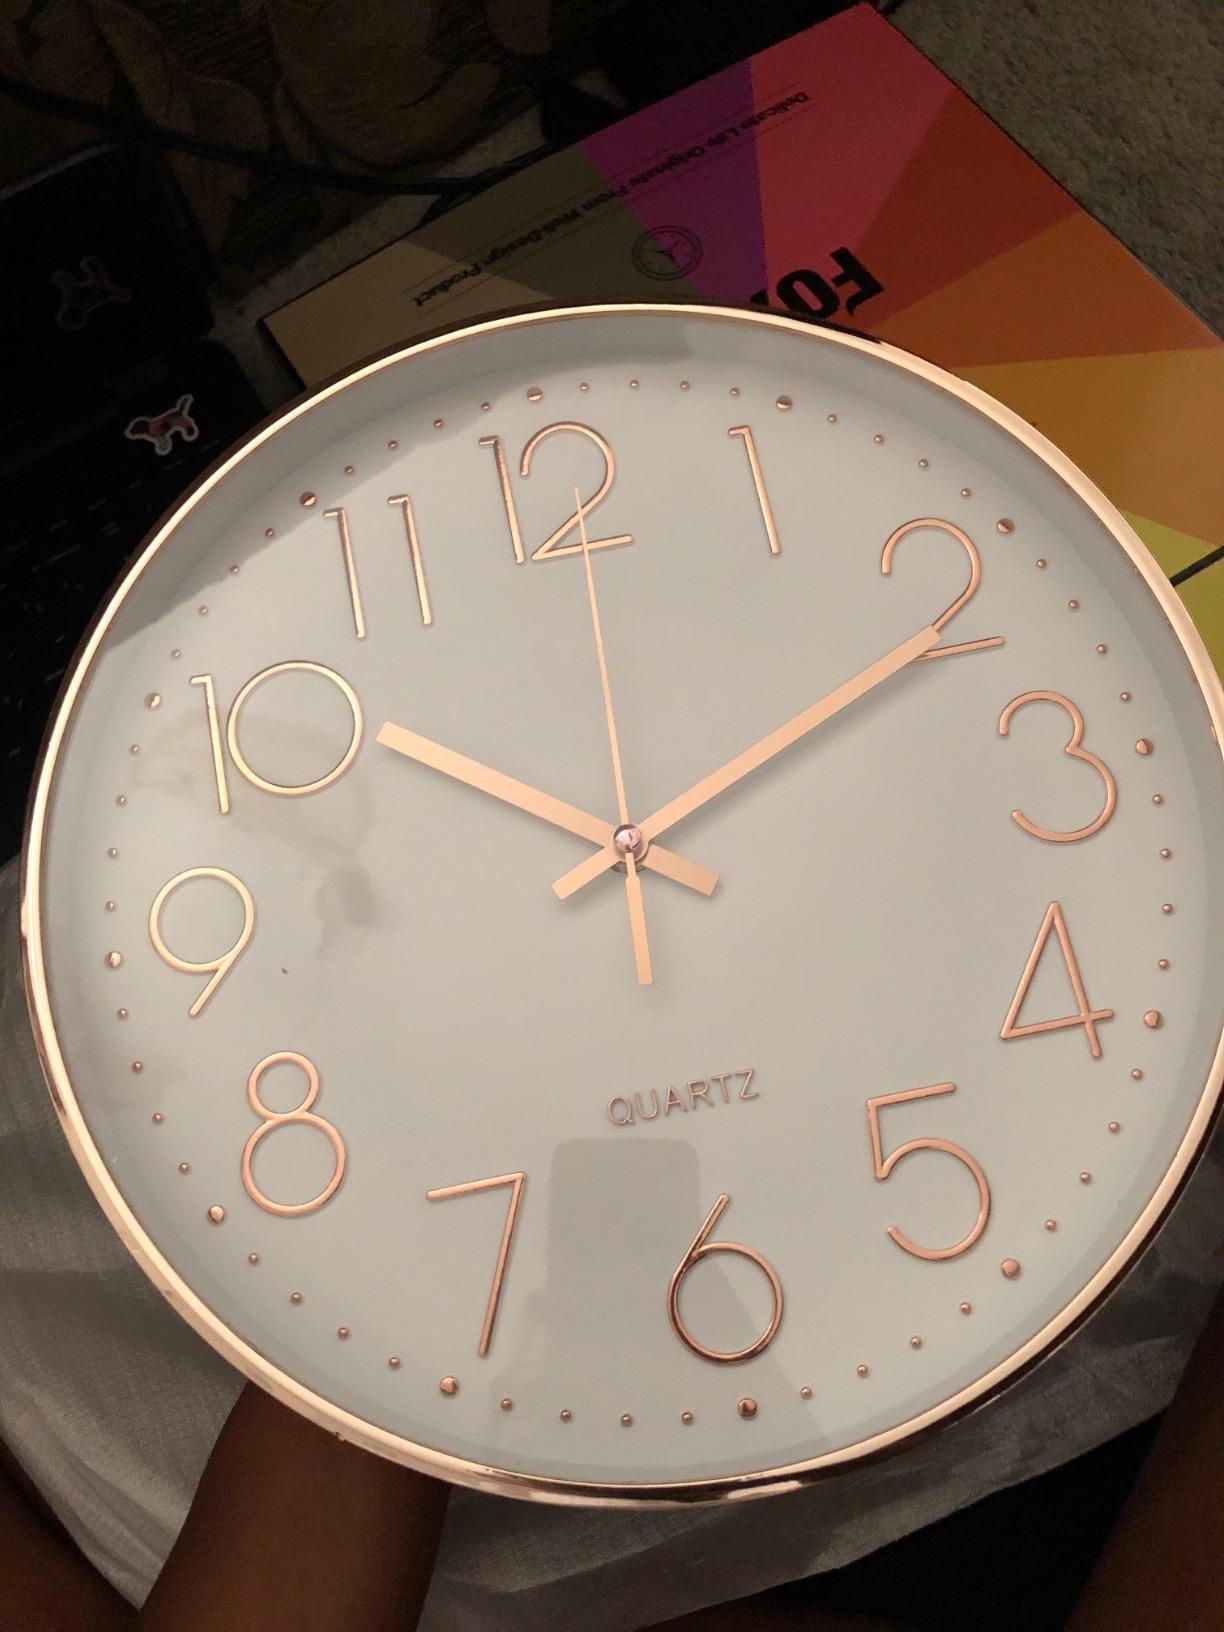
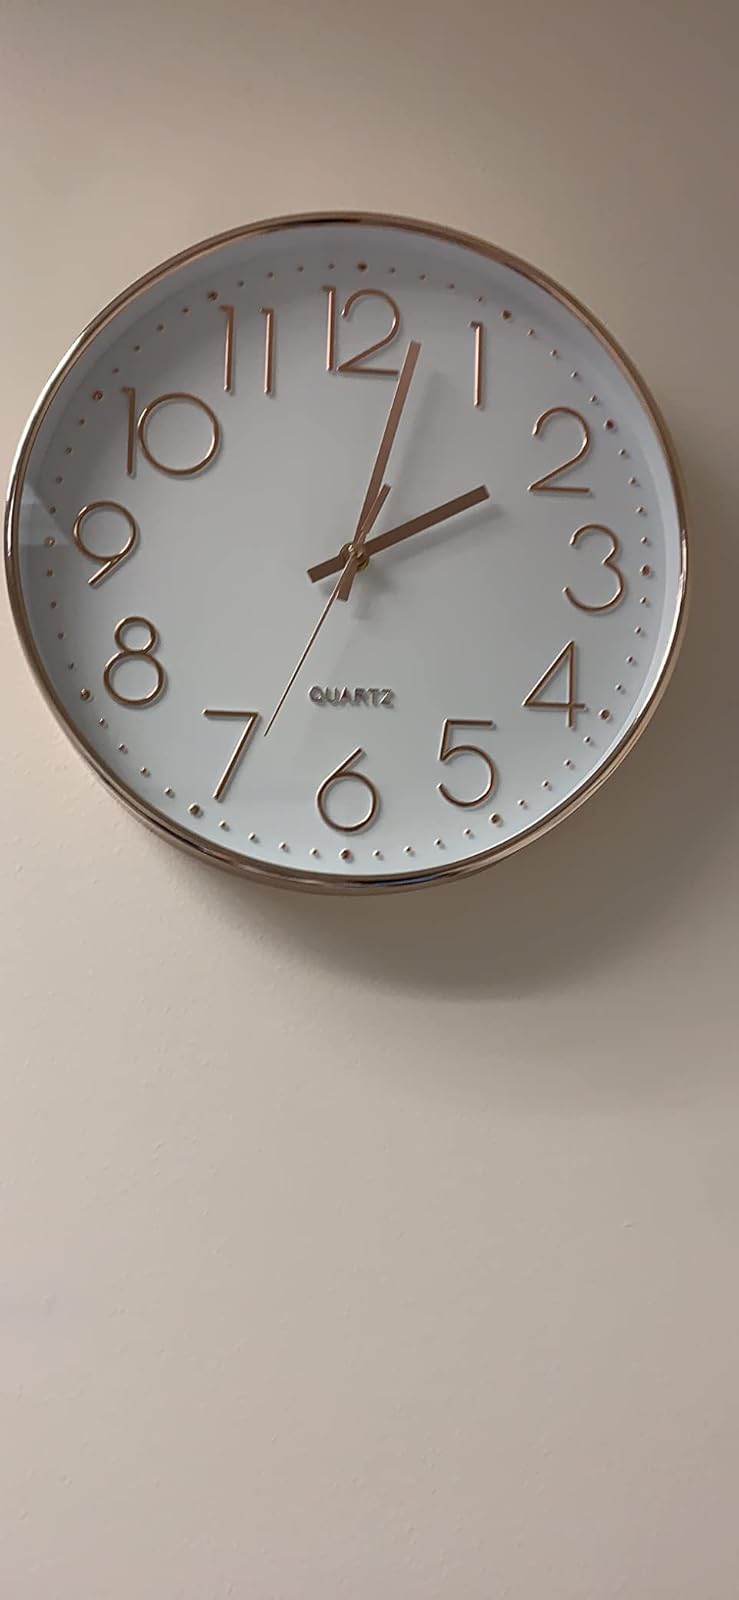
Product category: clock
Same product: yes